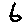
Label: 6